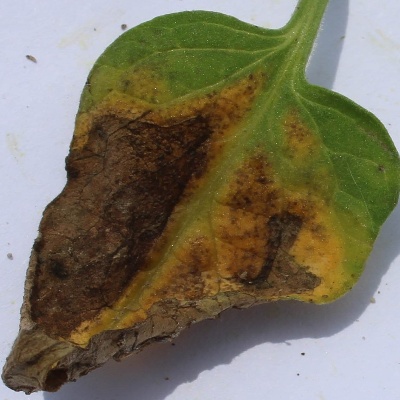
Crop: Tomato
Condition: leaf blight